The Rats of Tobruk

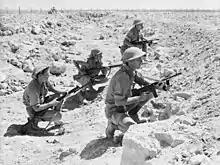
A patrol from the 2/13th Infantry Battalion at Tobruk

The Rats of Tobruk were soldiers of the Australian-led Allied garrison, as well as the Polish Independent Carpathian Rifle Brigade that held the Libyan port of Tobruk against the Afrika Corps, during the Siege of Tobruk in World War II. The siege started on 11 April 1941 and was relieved on 10 December. The port continued to be held by the Allies until its surrender on 21 June 1942.